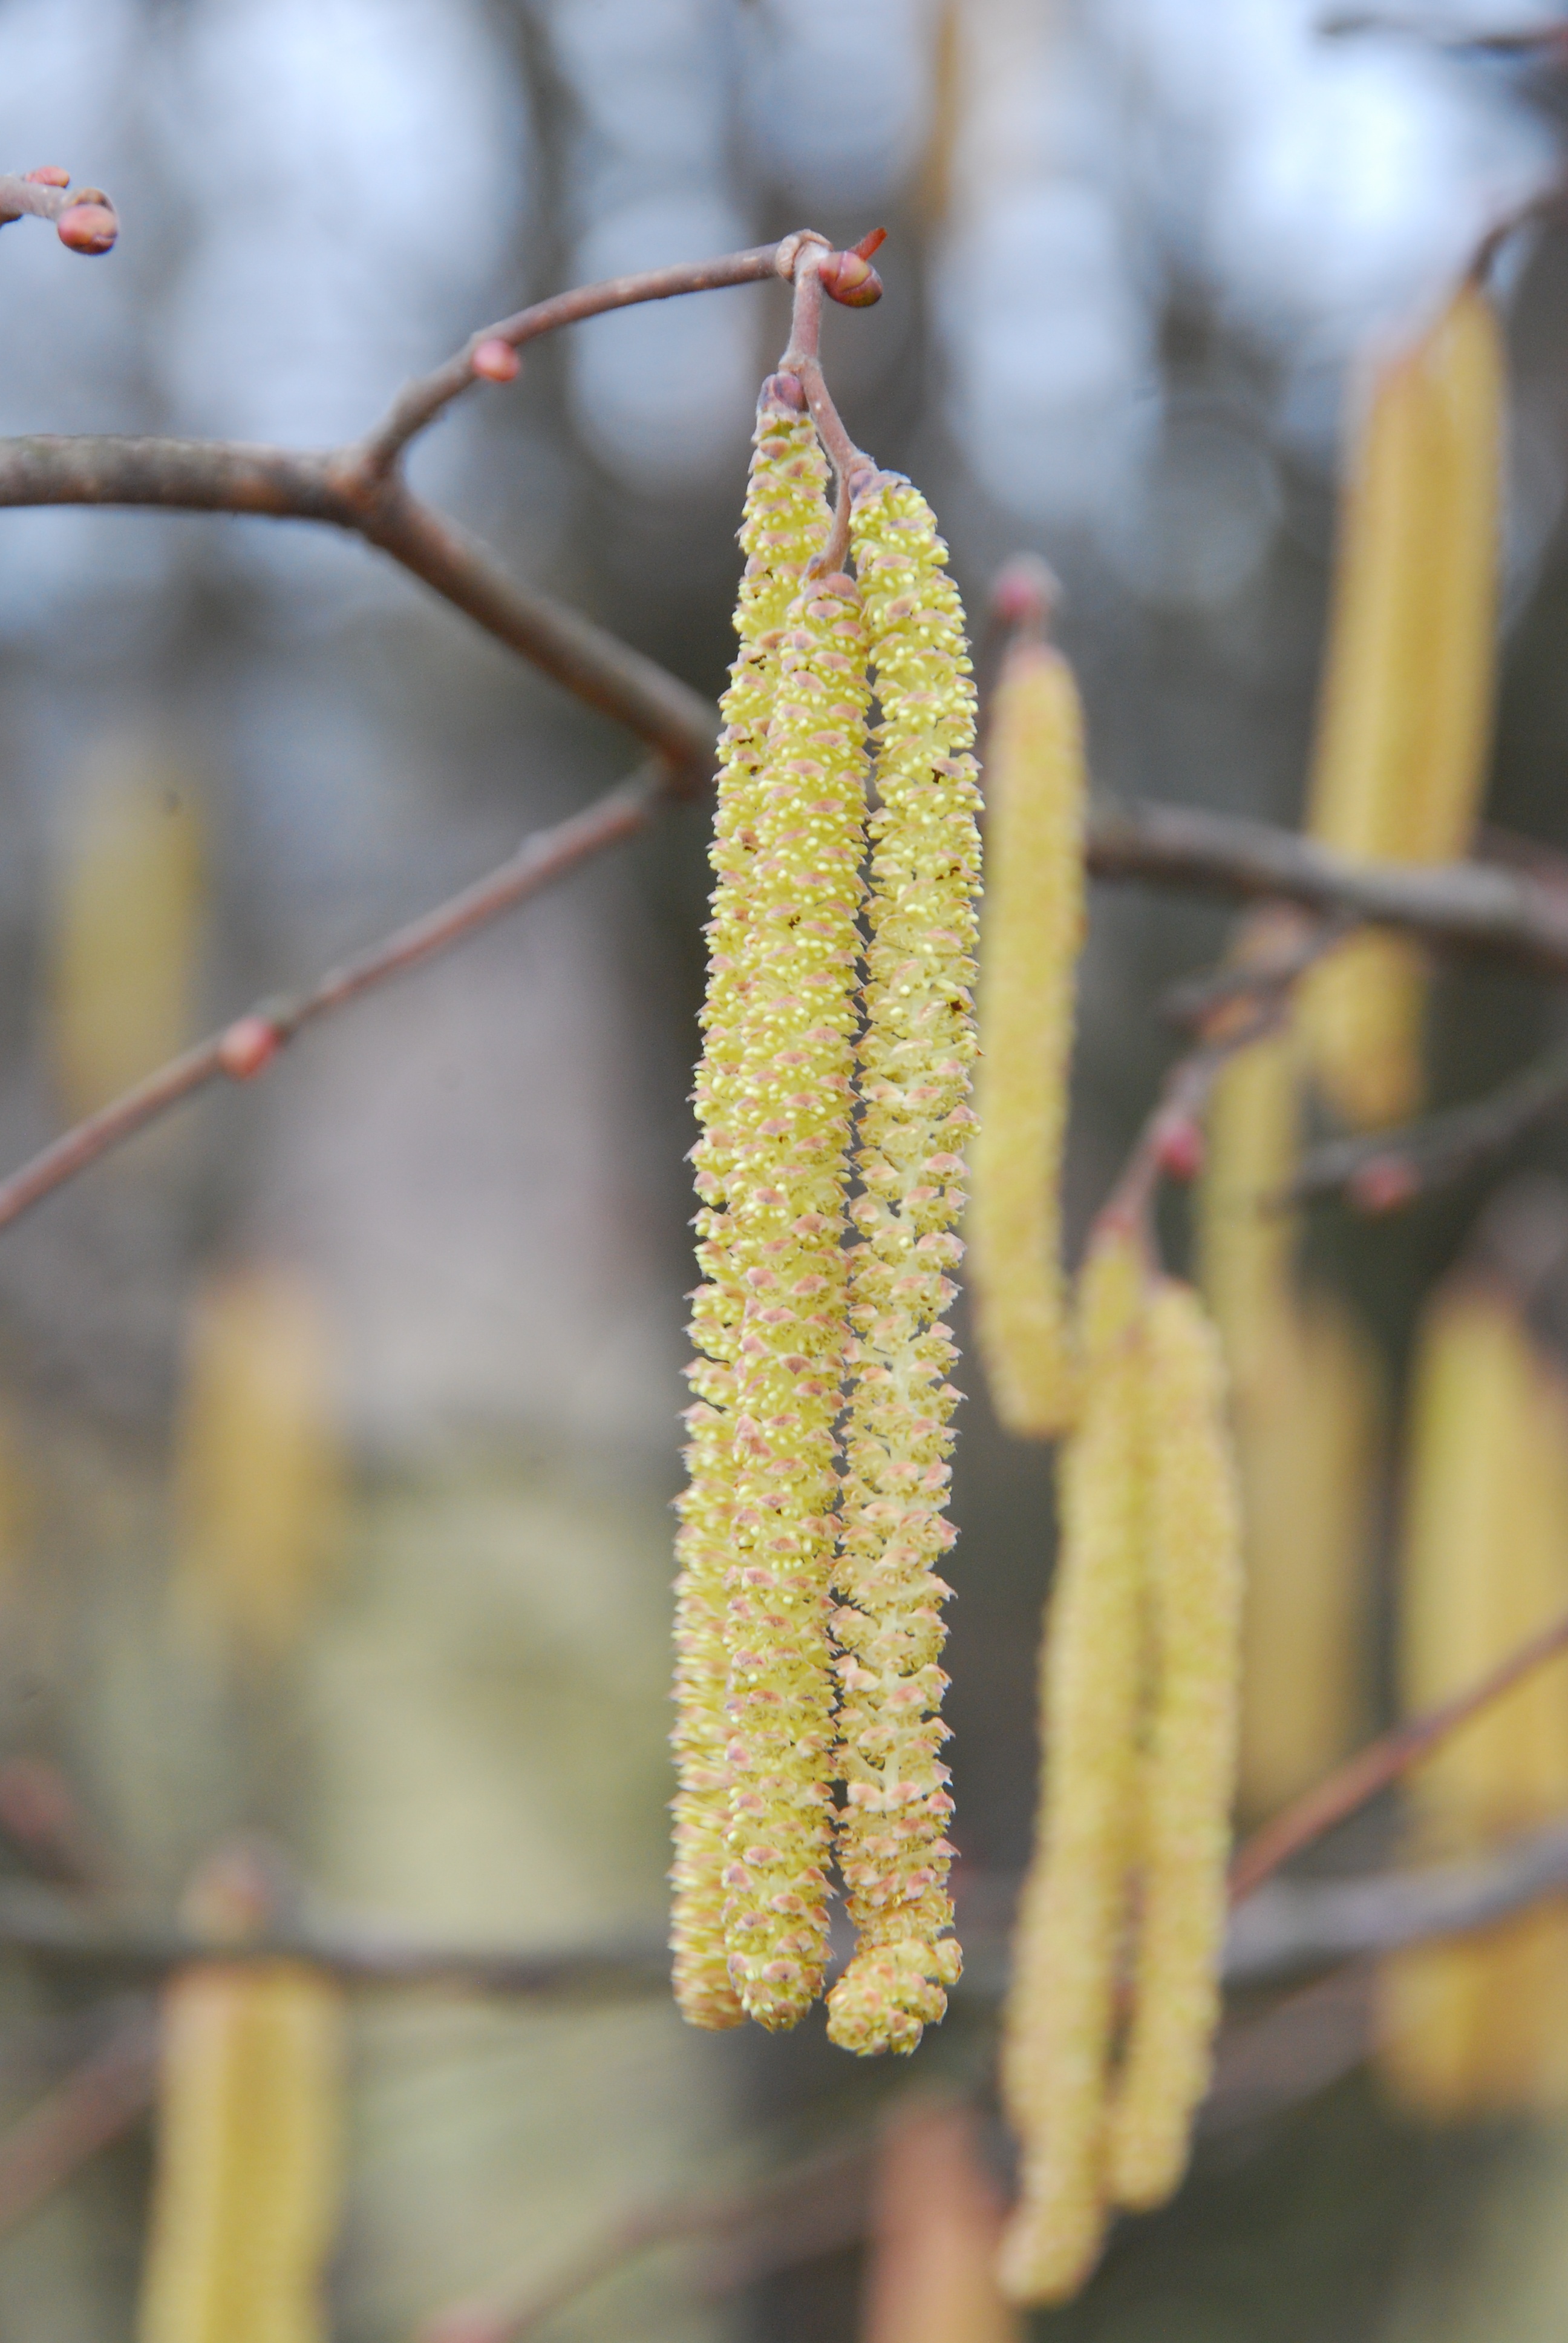
nature, branch, plant, leaf, flower, food, spring, produce, autumn, botany, yellow, garden, flora, twig, close up, hazel, macro photography, flowering plant, plant stem, land plant